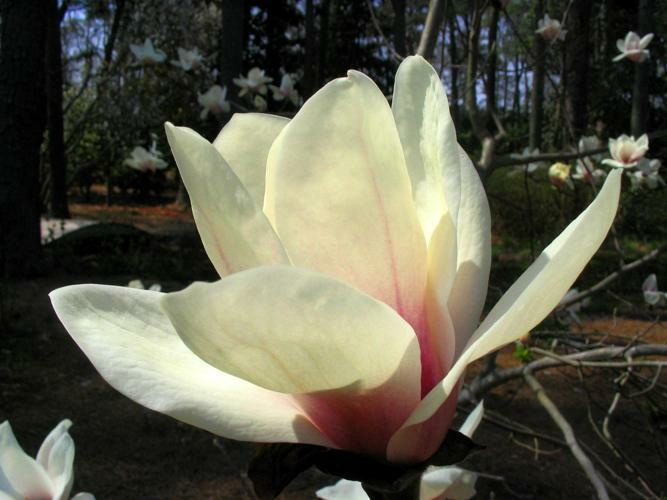
Flower: magnolia